Question: What is the woman on the shoulders wearing?
Tambaya: Me macen kan kafaɗar take sanye da?
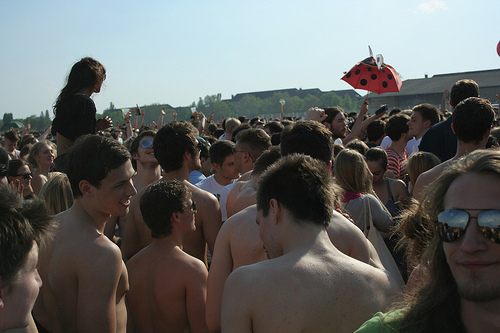
Answer: Black top.
Amsa: Baƙar riga.